Light meter

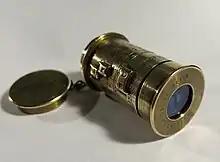
Watkins Standard Exposure Meter - a type of actinometer

The earliest exposure meters were called "actinometers" (not to be confused with the scientific instrument with the same name), described as early as 1840 but developed in the late 1800s after commercial photographic plates became available with consistent sensitivity. These photographic actinometers used light-sensitive paper; the photographer would measure the time required for the paper to darken to a control value, providing an input to a mechanical calculation of shutter speed and aperture for a given plate number. They were popular between approximately 1890 and 1920.